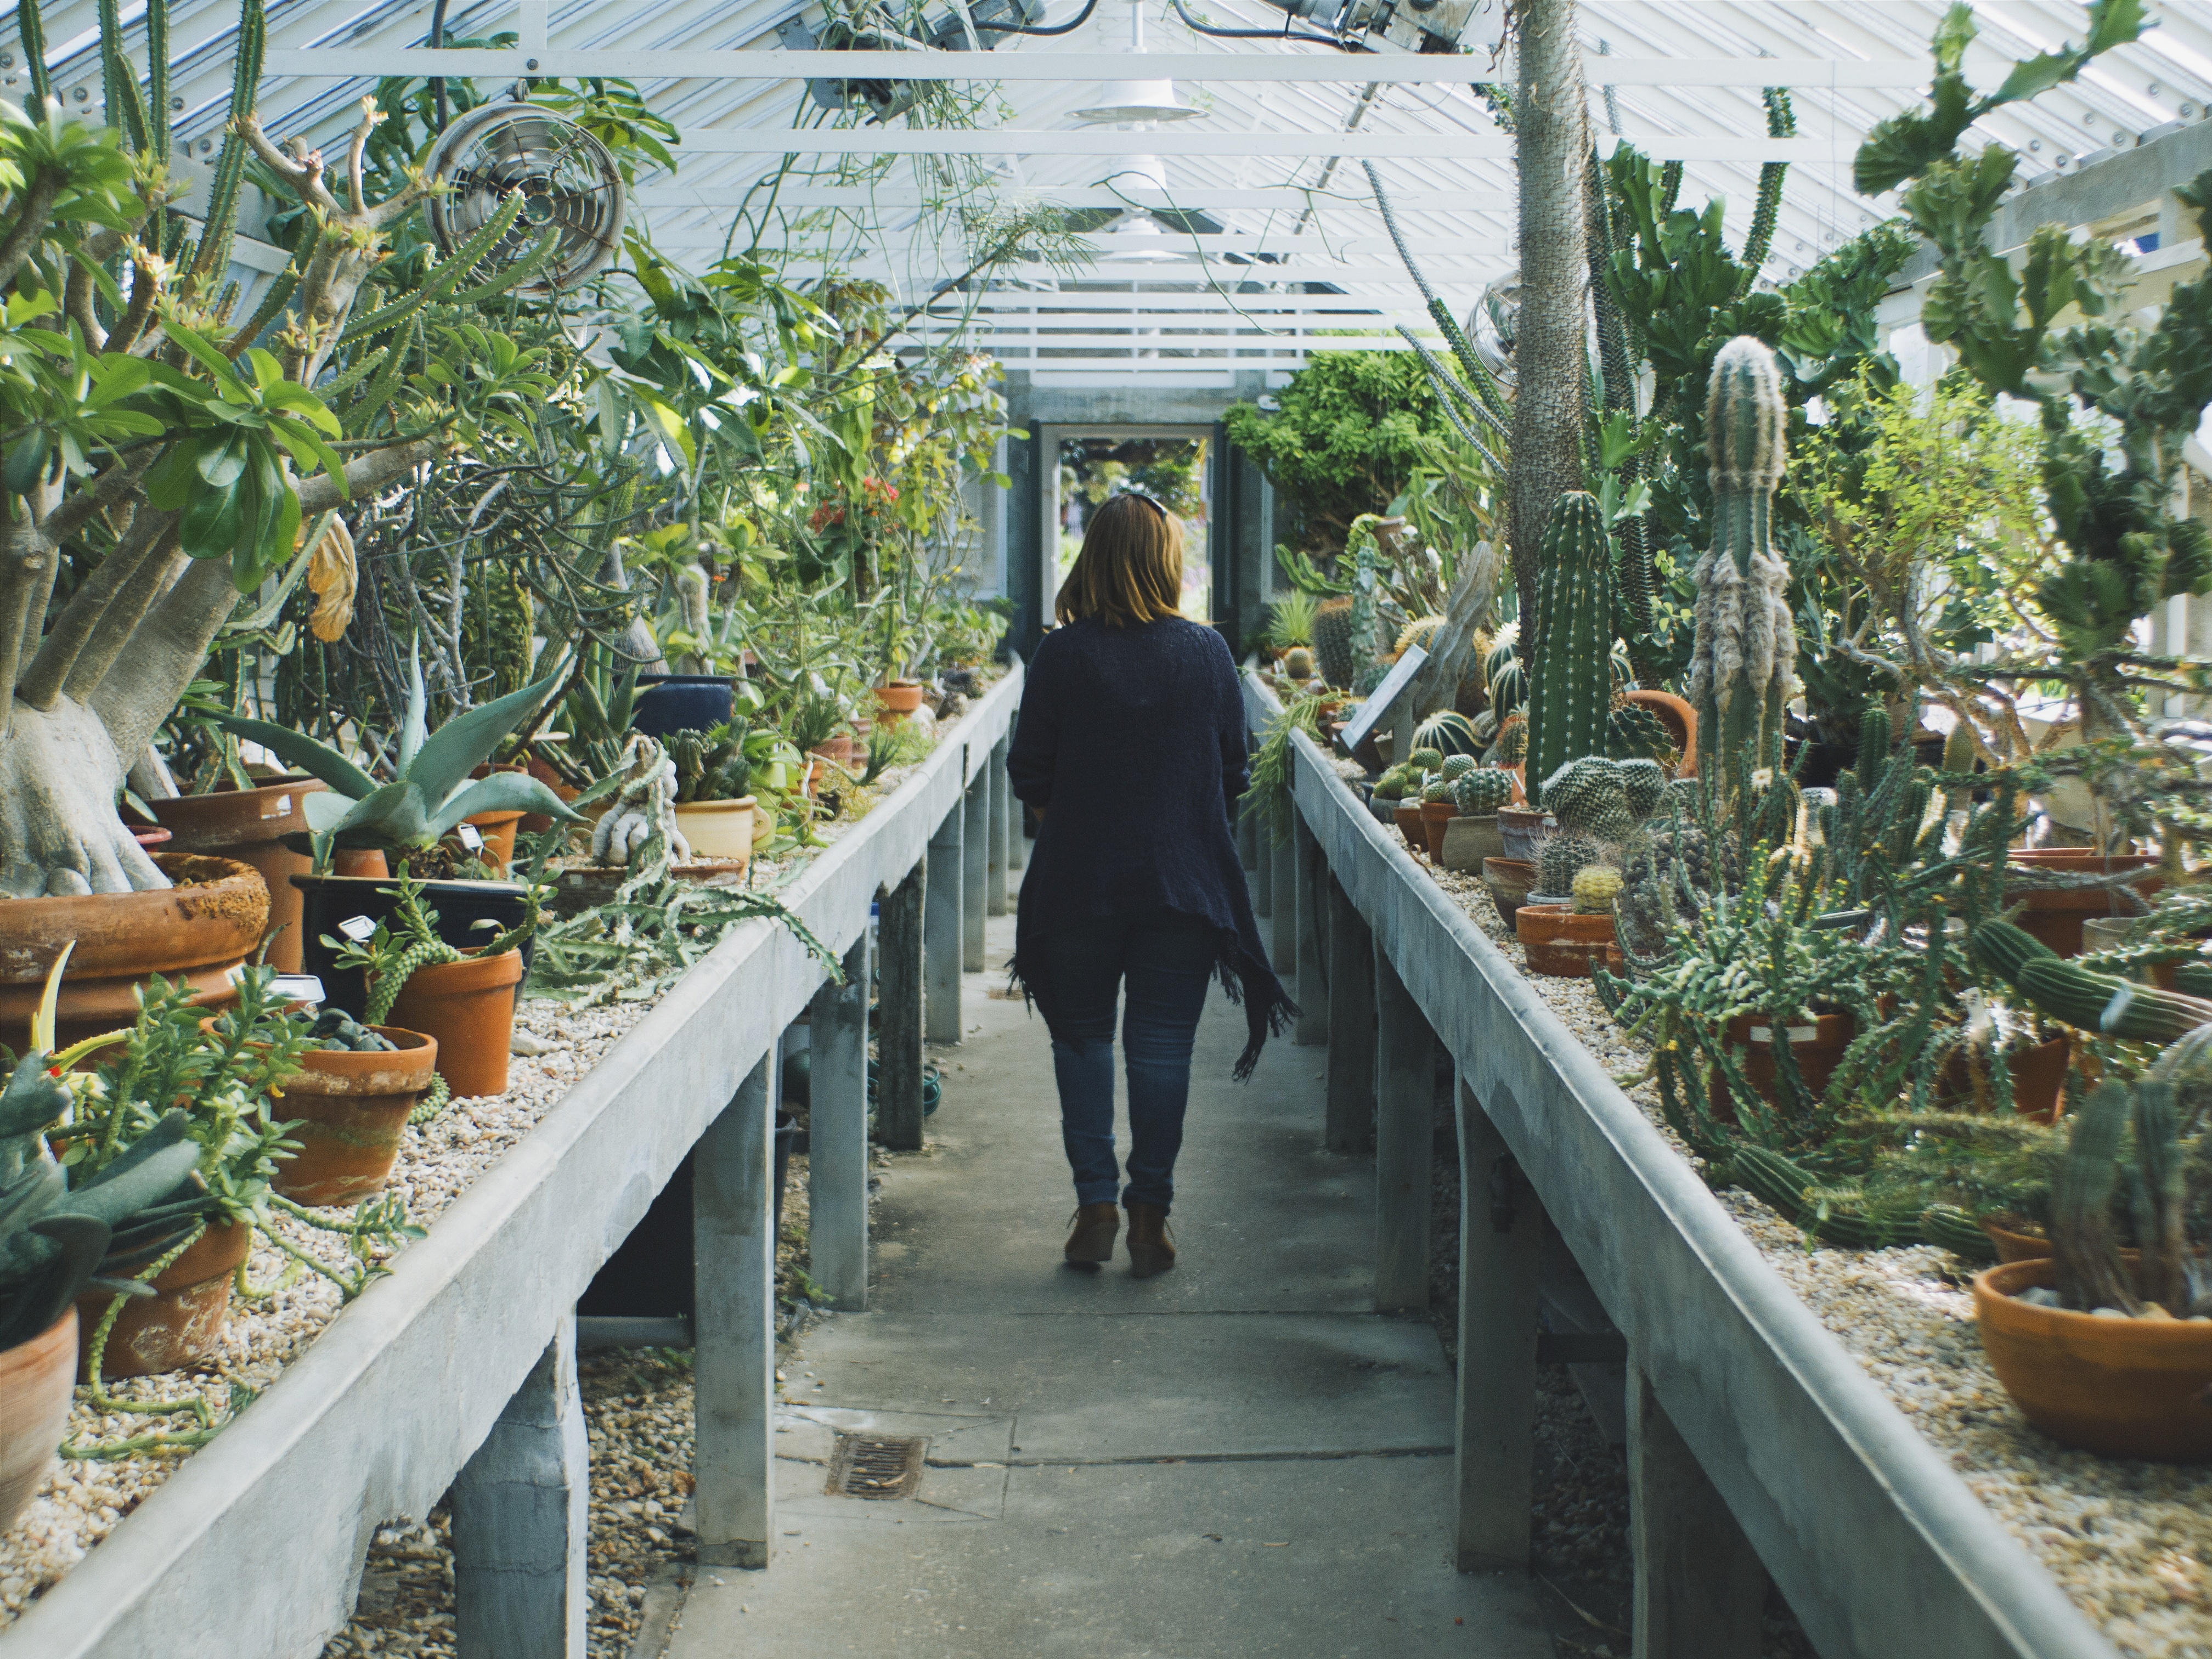
walking, person, plant, woman, flower, produce, botany, garden, cacti, greenhouse, plants, outdoor structure, arecales